Los (Blake)

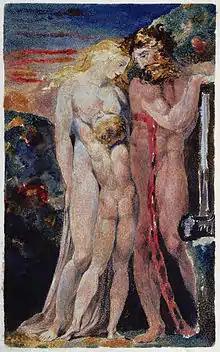
Los with the child Orc and Enitharmon, in Blake's "A Large Book of Designs". Produced c. 1796, this print is copy A of object 2 in the copy currently held by the British Museum.

In "Jerusalem" (1804–1820), it is said that Los was the progenitor of Adam, Noah, Abraham, Moses, and the other Biblical spiritual leaders. The work also describes the Four Zoas that are four parts that were united in Eternity but exist in a state similar to a giant after their fall. These four parts include Los and Urizen along with Tharmas and Luvah. The Four Zoas appear also in 2nd edition of "Vala, or the Four Zoas" (1807) and "Milton: a Poem". In "Milton: a Poem" (1804–1810), Los appears as a flaming sun. This view of Los and the sun is similar to a description in a poem that Blake included in a letter (22 November 1802) that he wrote to Thomas Butts, and he believed that in the vision he was able to unite with Los. In "Vala, or the Four Zoas", Los witnesses a vision of the Lamb of God being sacrificed to reveal his spiritual side while Urizen and the Synagogue of Satan work against Christ and are the ones who condemn him to death. After the Synagogue of Satan promotes Deism, Los seizes the sun and the moon and breaks apart the heavens. The destruction of the world leads to eternity and the second judgment unfolds. The poem ends with Urthona, Los's unfallen state rising up and shepherding in science and removing the dark religions.